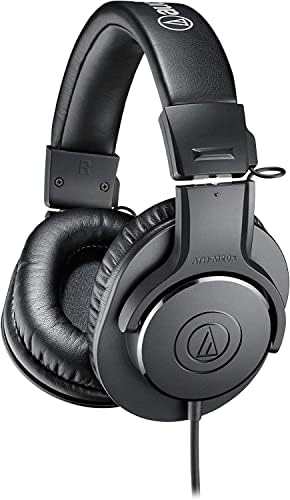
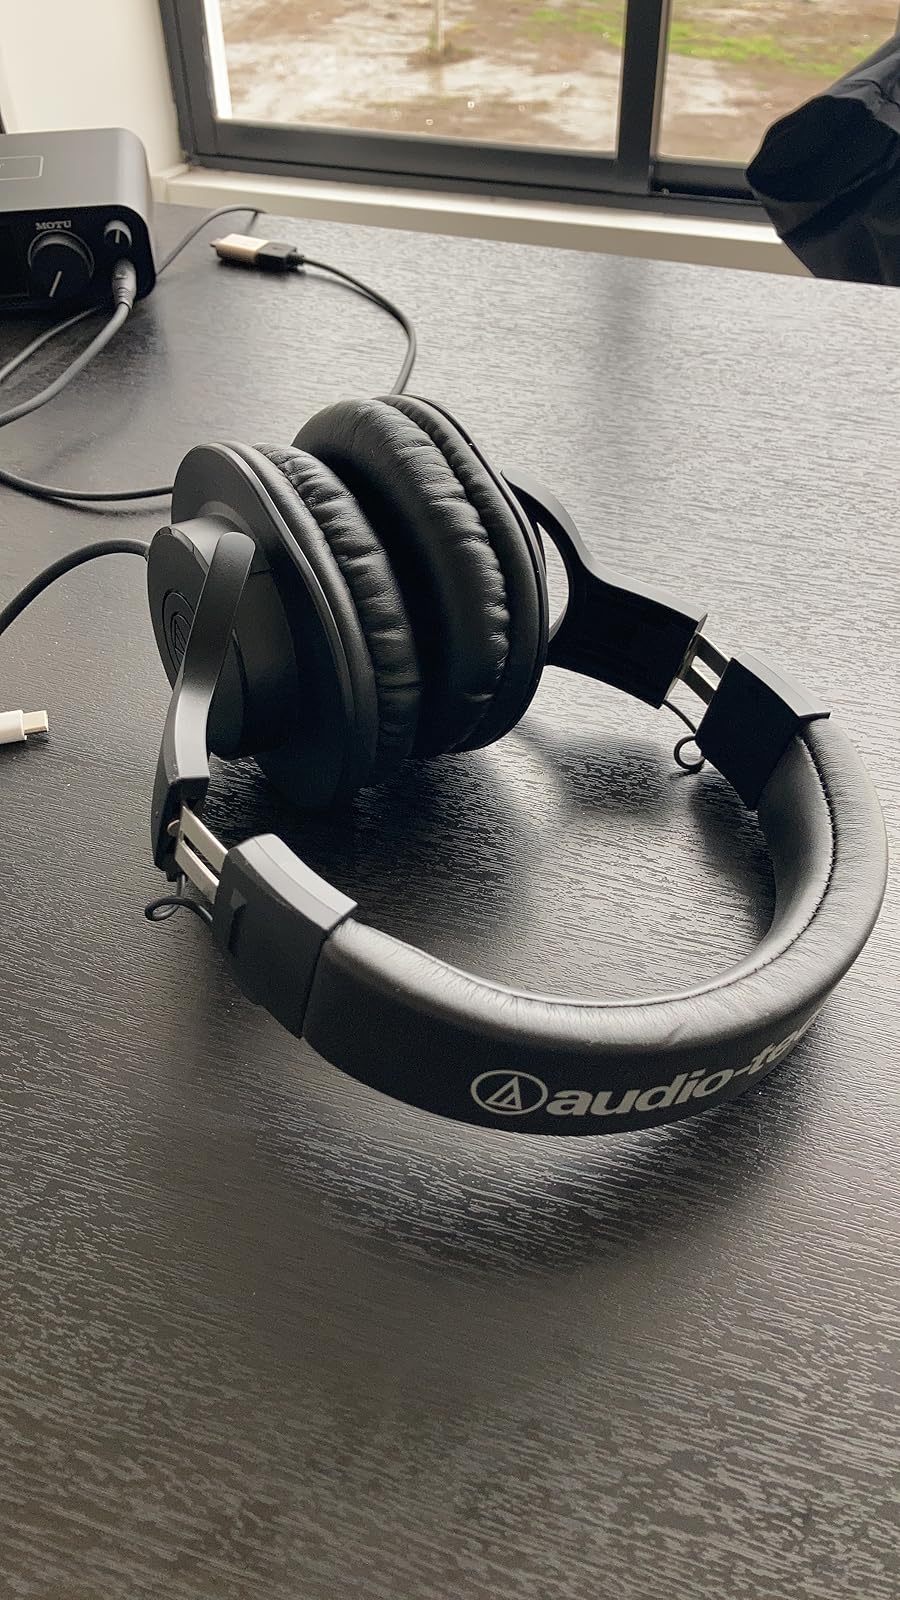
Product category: headphones
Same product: yes